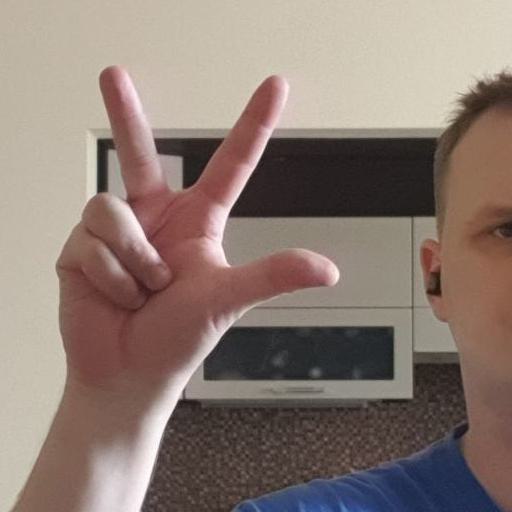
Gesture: three2